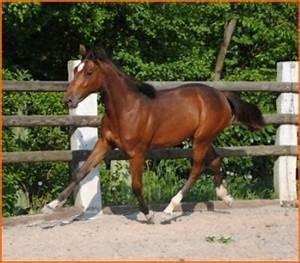
horse